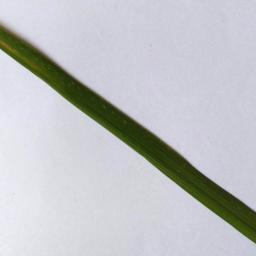
Label: Rice___Healthy